Marcos Baghdatis

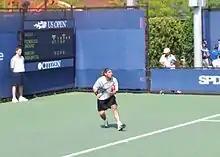
Baghdatis at the 2004 US Open

At the US Open, Baghdatis played for the first time in the main draw of a Grand Slam tournament. He defeated Olivier Mutis in a first-round match 2–6, 6–2, 6–1, 7–5. He was one of only two players who won a set from eventual champion, Roger Federer (the other being Andre Agassi). Baghdatis then finished the year with two Challenger tournament titles, in which he defeated many higher-ranked opponents.